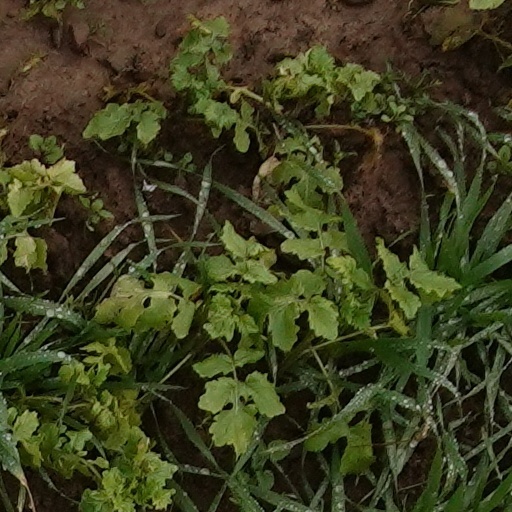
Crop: wheat